Philippine Senate elections

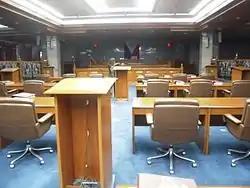
The GSIS building: The Senate session hall.

Electoral reform enacted in 1951 eliminated block voting, which had given voters the option of writing the party's name on the ballot. In a 1951 election, voters voted for eight senators for the first time and each voter had to write at most eight names for senator (writing the party's name would result in a spoiled vote). Noting that after the elimination of block voting, many people voted for a split ticket, political scientist David Wurfel has remarked that "The electoral reform of 1951 was thus one of the most important institutional changes in the postwar Philippines, making the life of the opposition easier."